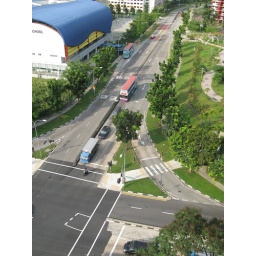
From the 13 th floor of Recall building over looking Singapore